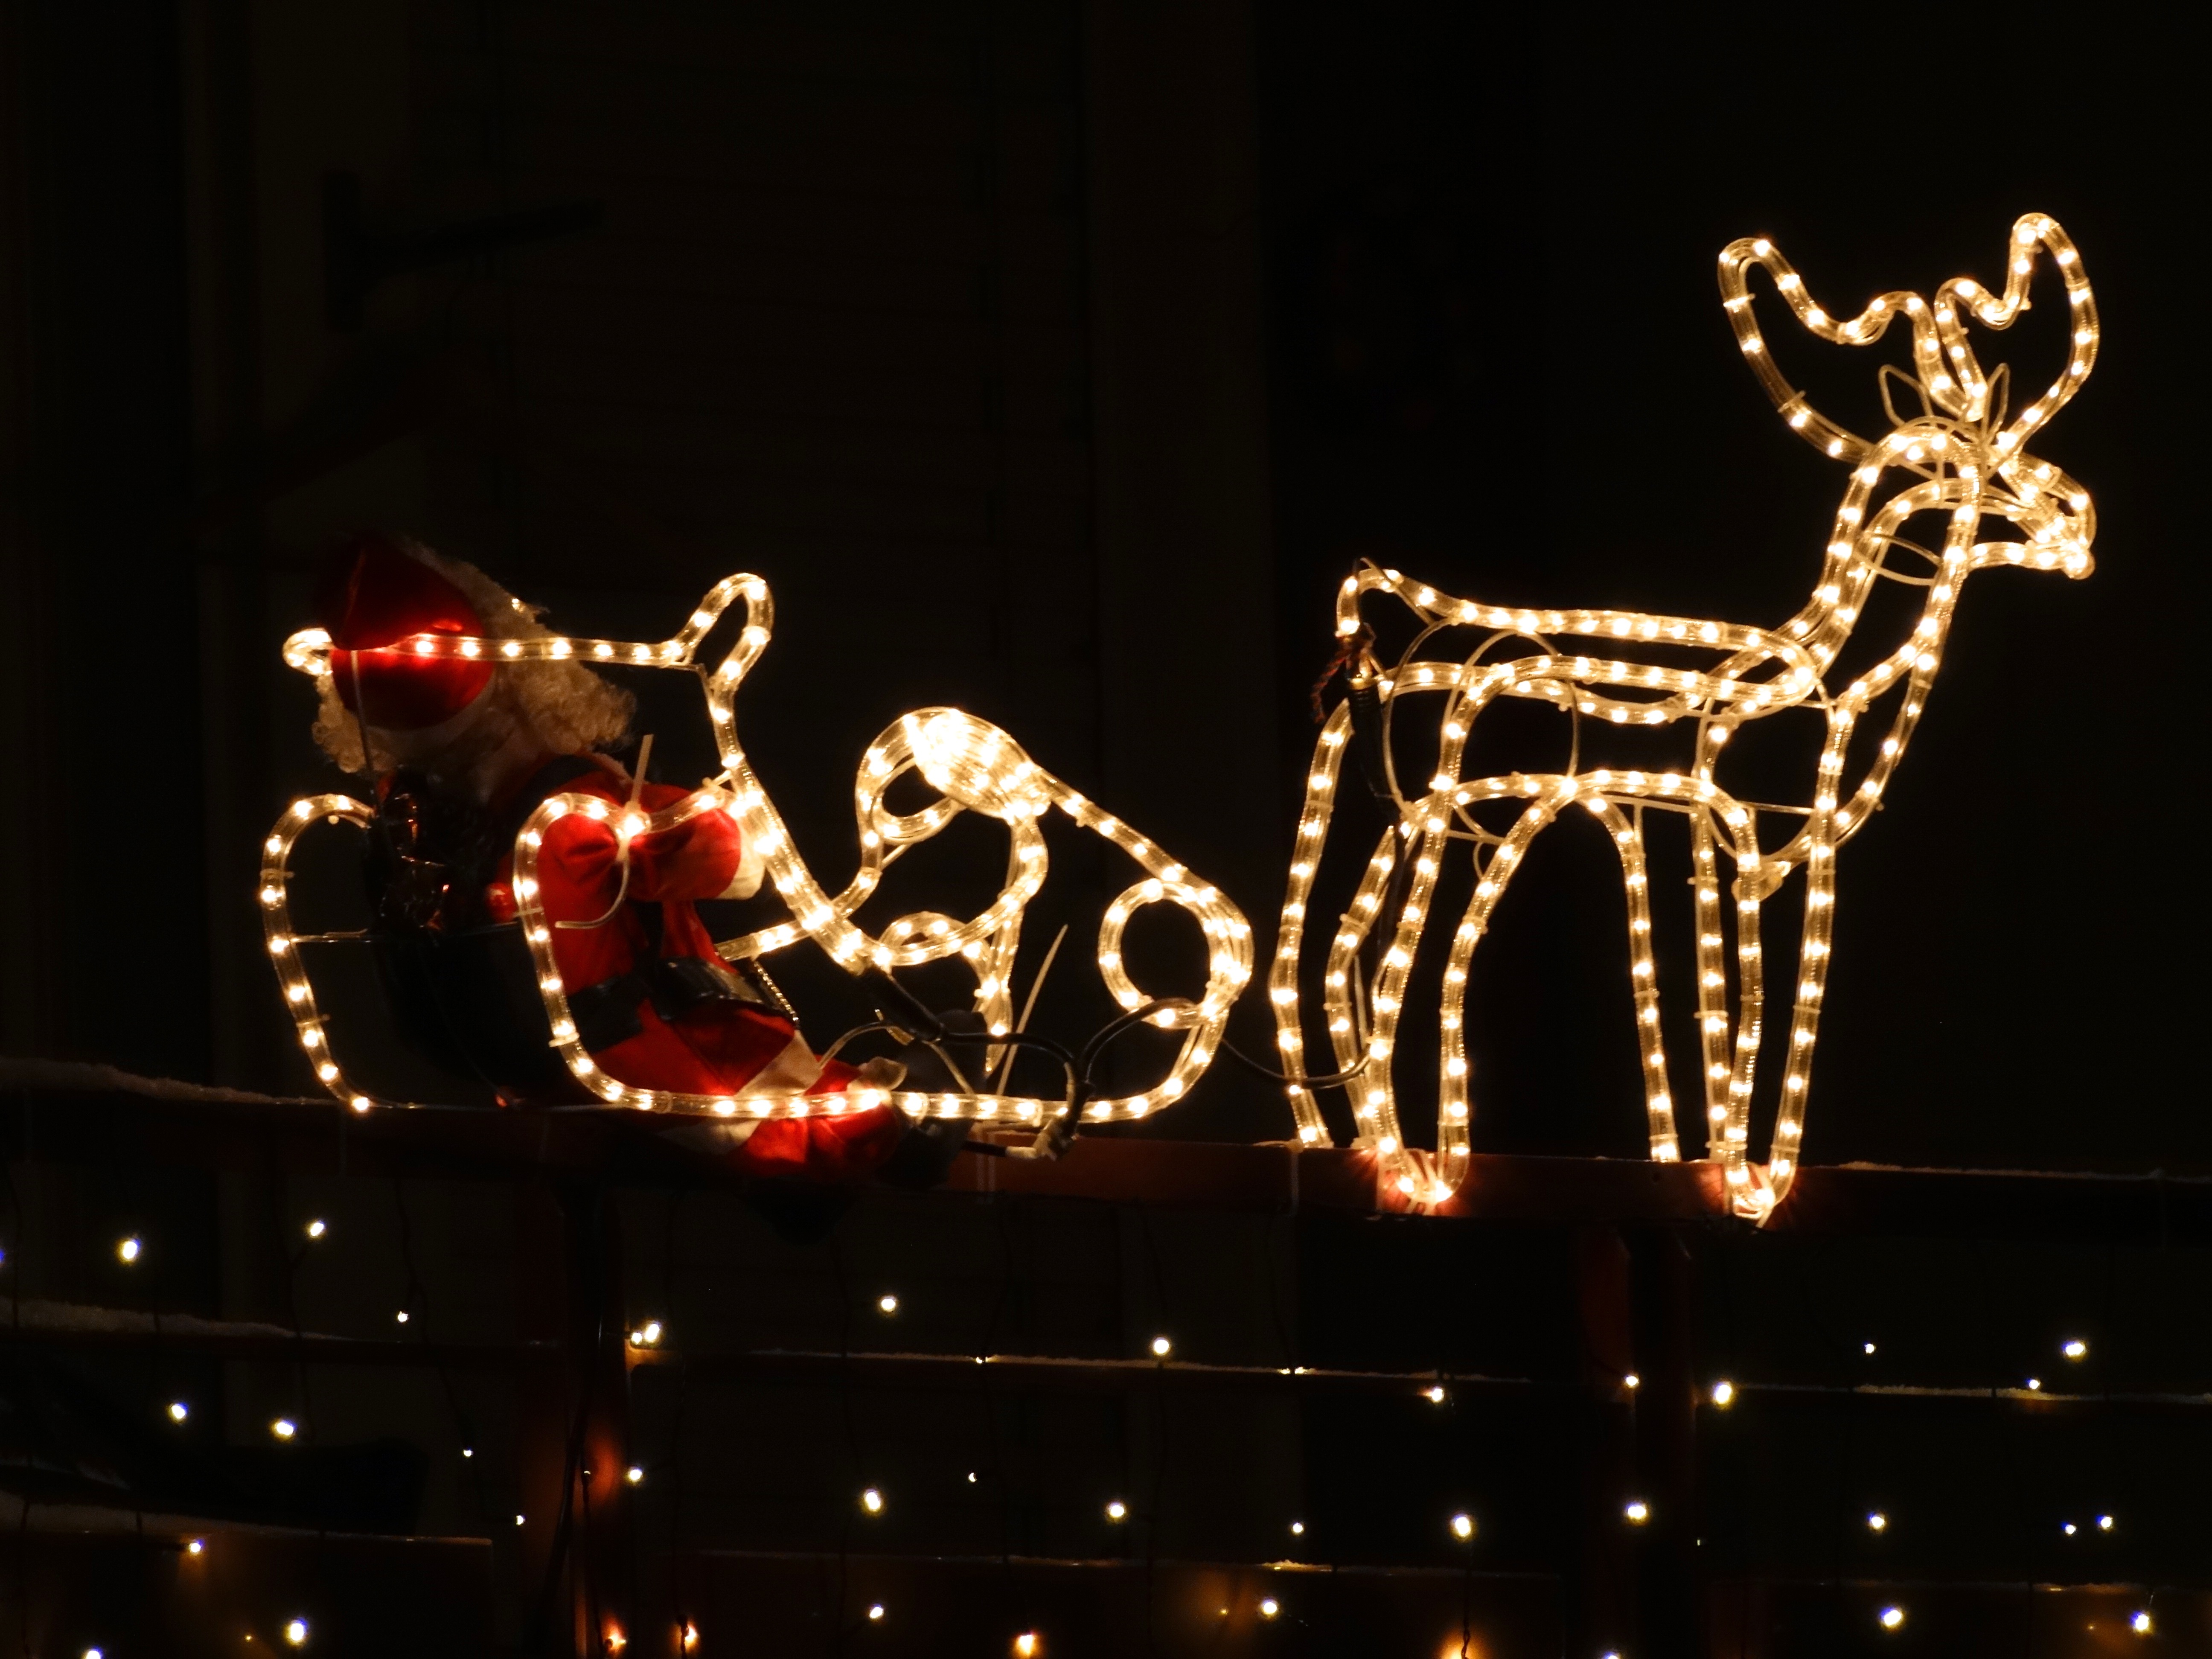
christmas, santa, christmas decoration, reindeer, slide, nicholas, lichterkette, christmas lights, weichnachtsdeko